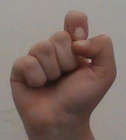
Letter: fa